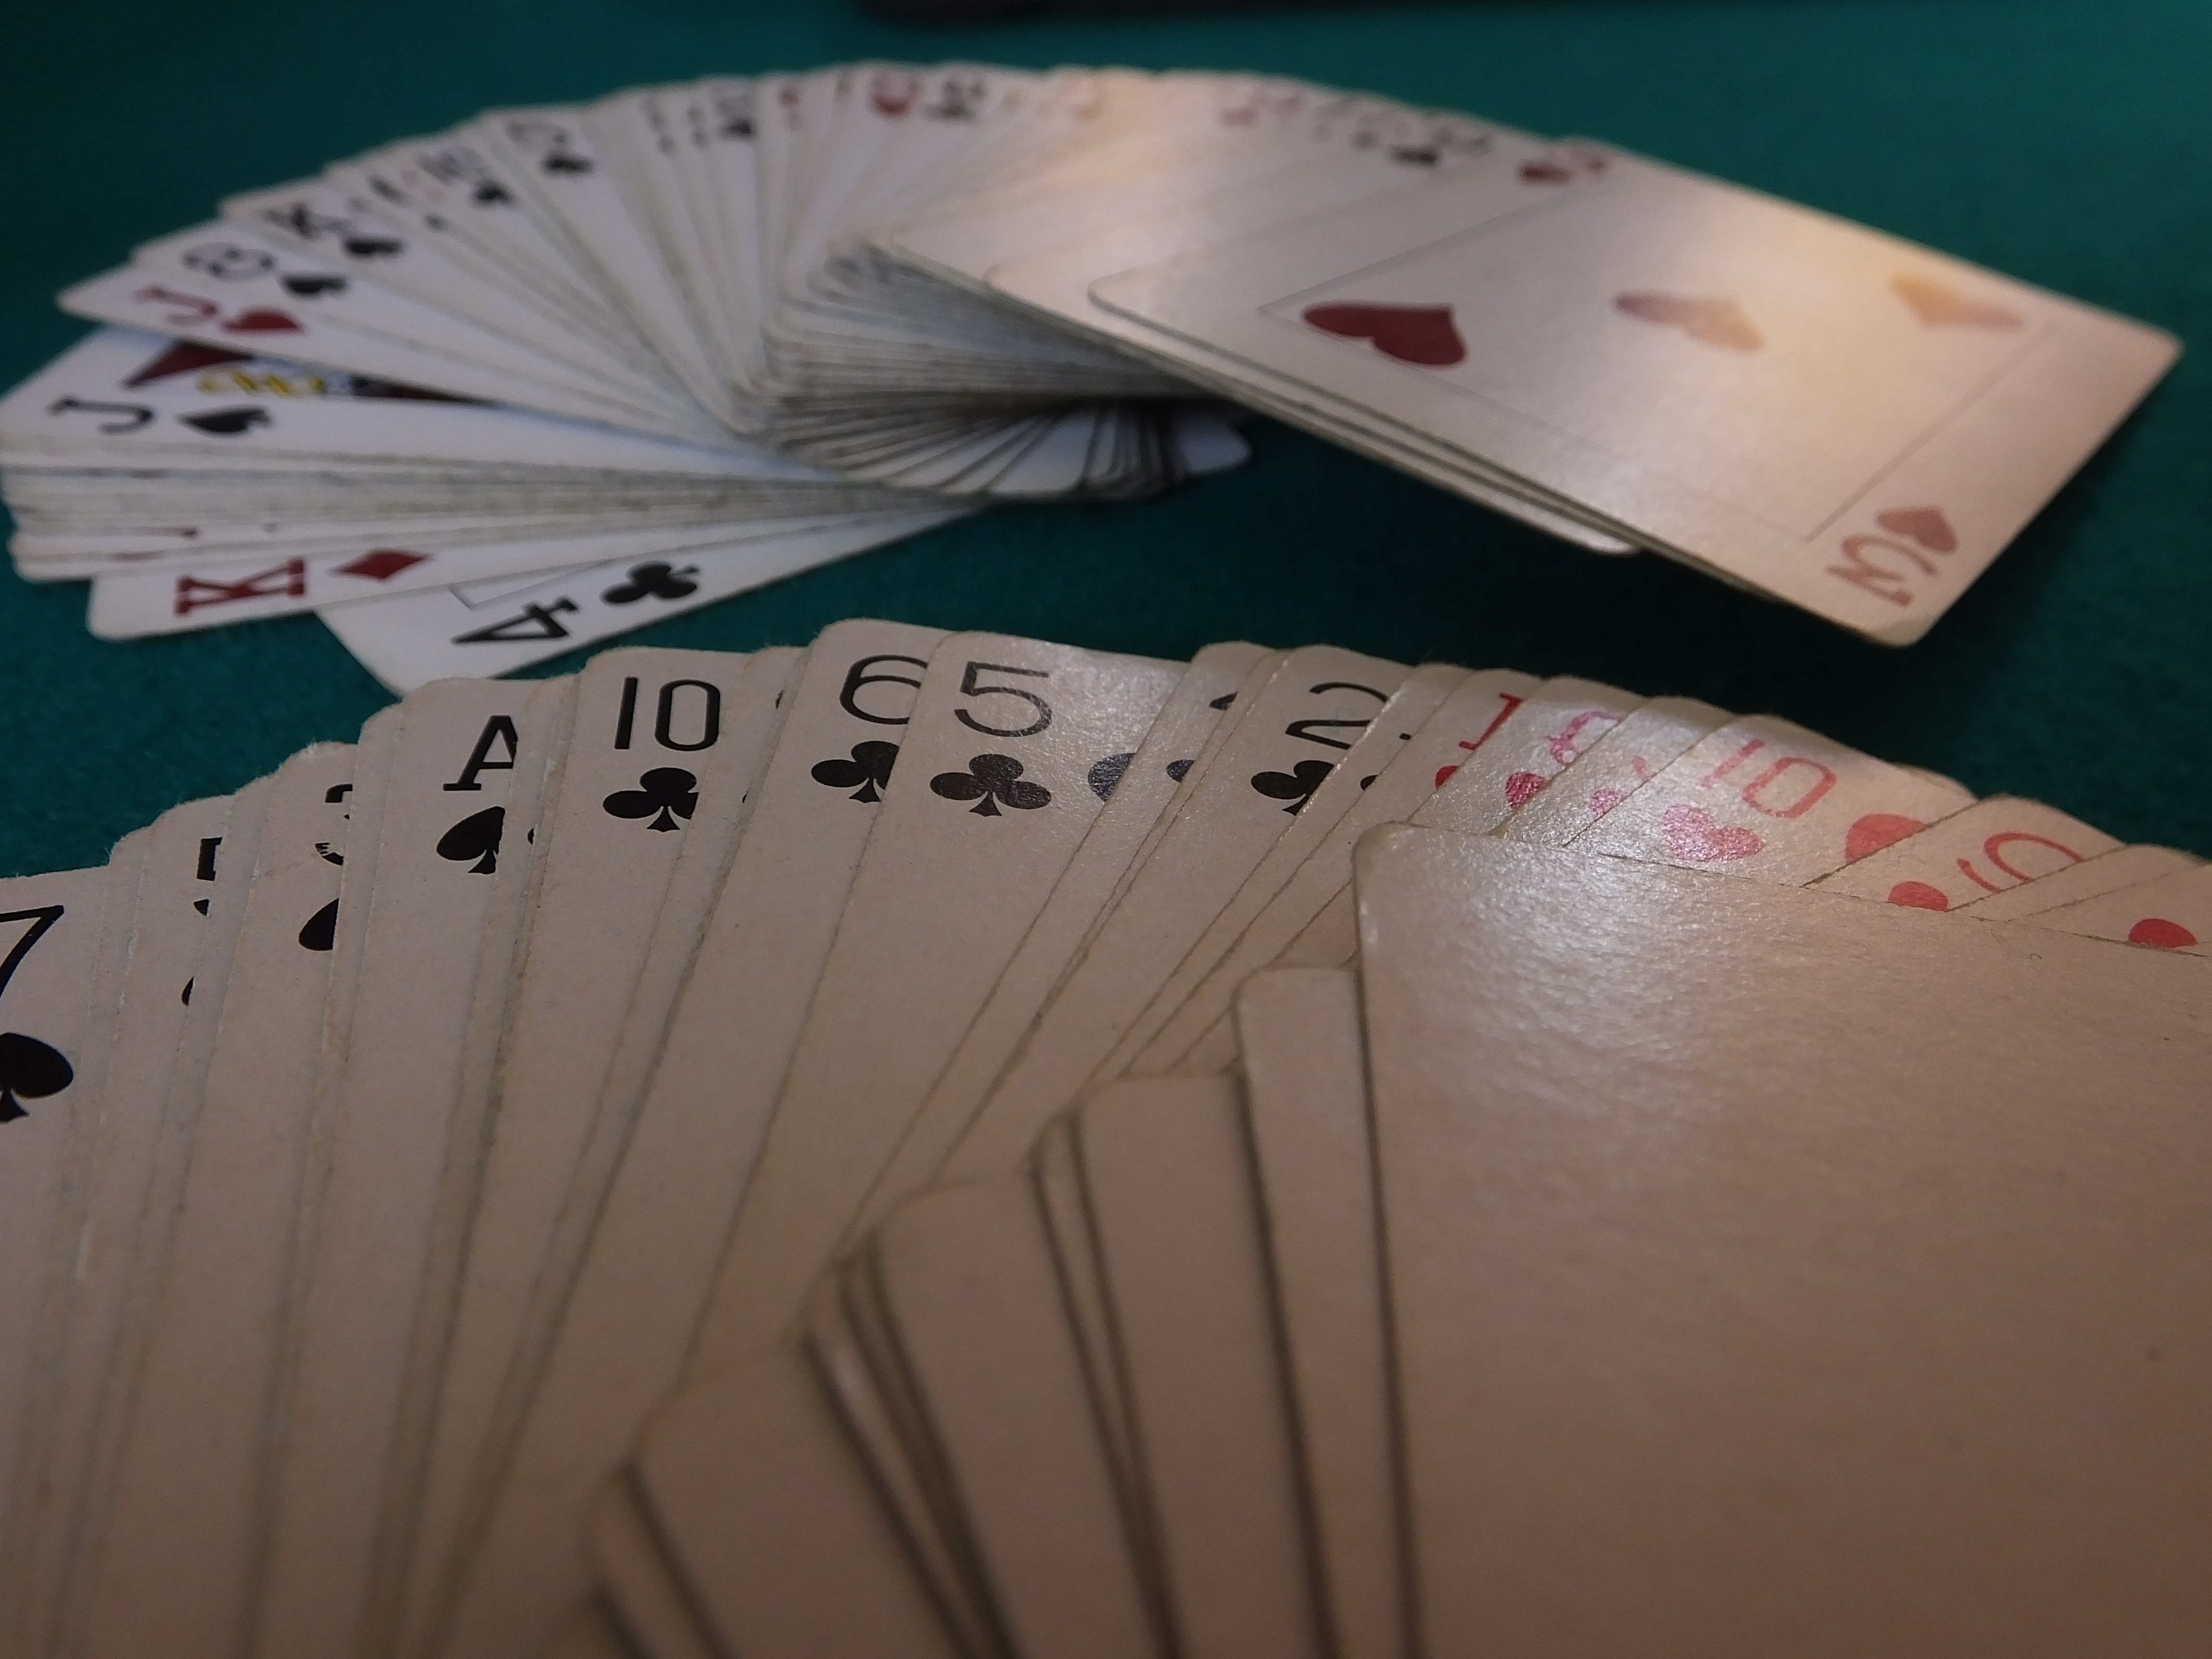
writing, wing, deck, game, paper, cards, art, publicdomain, order, cartas, caos, orden, chaos, juegodeazar, azar, baraja, deckofcards, shape